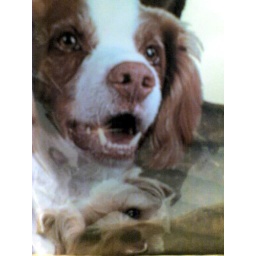
On the dog food bag in Walmart